Chevrolet Kodiak

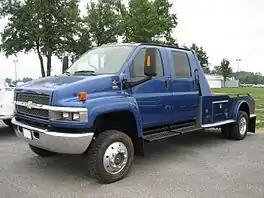
Chevrolet Kodiak C4500 with a fifth-wheel trailer-towing rear utility/pickup body

For 1998 production, General Motors introduced the T-series medium-duty COE trucks (replacing the previous W-series "Forward" medium-duty COEs). Slotted above vehicles sharing commonality with the Isuzu N-Series/Elf, medium-duty COEs sourced their cabs from the Isuzu Forward, combining them with GMT530 chassis and powertrains.